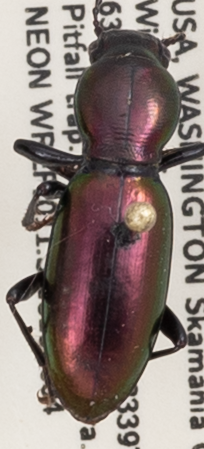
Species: Zacotus matthewsii
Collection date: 2019-06-04
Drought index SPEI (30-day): -1.01
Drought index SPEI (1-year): -2.09
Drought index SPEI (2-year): -2.09